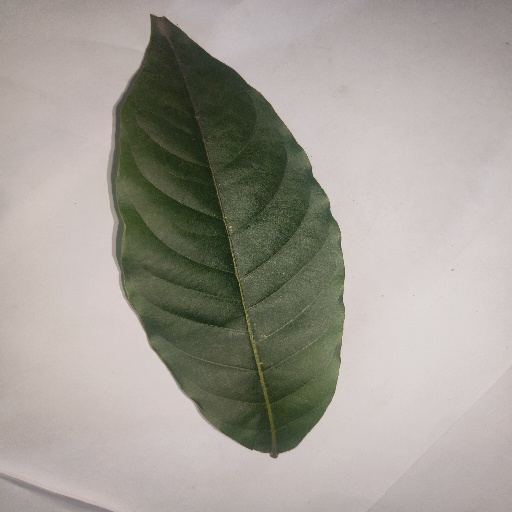
Species: HariTaki
Leaf condition: Healthy Leaf